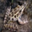
Label: frog